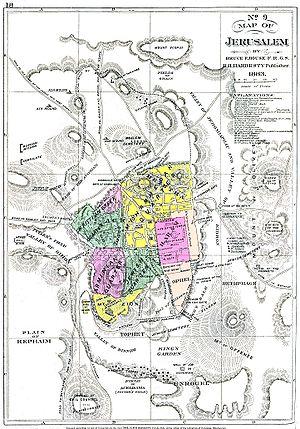
Le départ des murs, en hébreu : היציאה מן החומות, désigne le processus de construction de nouvelles résidences, en dehors des murs de la vieille ville de Jérusalem et le déplacement du centre ville vers les nouveaux quartiers. Le processus commence au milieu du XIXᵉ siècle et, au début du XXᵉ siècle, celui-ci a entièrement transformé la ville. Avant le XIXᵉ siècle, les principales zones bâties, en dehors des murs, étaient la mosquée de David, aujourd'hui une synagogue, et le village de Silwan, dorénavant un quartier de Jérusalem-Est.
Le moutassarifat de Jérusalem ou sandjak de Jérusalem, est une province de l'Empire ottoman détachée du vilayet de Syrie en 1872, dotée d'un statut spécial et dépendant directement du gouvernement de Constantinople. Il se maintient jusqu'à la Première Guerre mondiale et à la conquête britannique en 1917-1918. En 1920, il est rattaché au mandat britannique de Palestine.